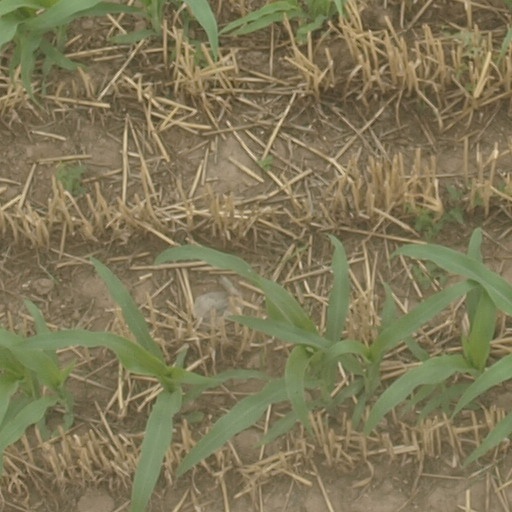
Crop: maize; corn